Orchid Line

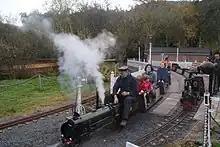
Train with model Southern Railway Schools class locomotive, awaiting departure

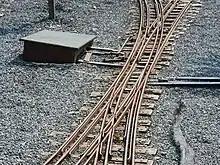
Triple-gauge pointwork

The Orchid Line is a multi-gauge miniature railway operating within the Curraghs Wildlife Park in the north of the Isle of Man and is operated by the Manx Model Engineering Society. It was opened in May 1992. The track combines up to three gauges, inch, 5 inch and inch.